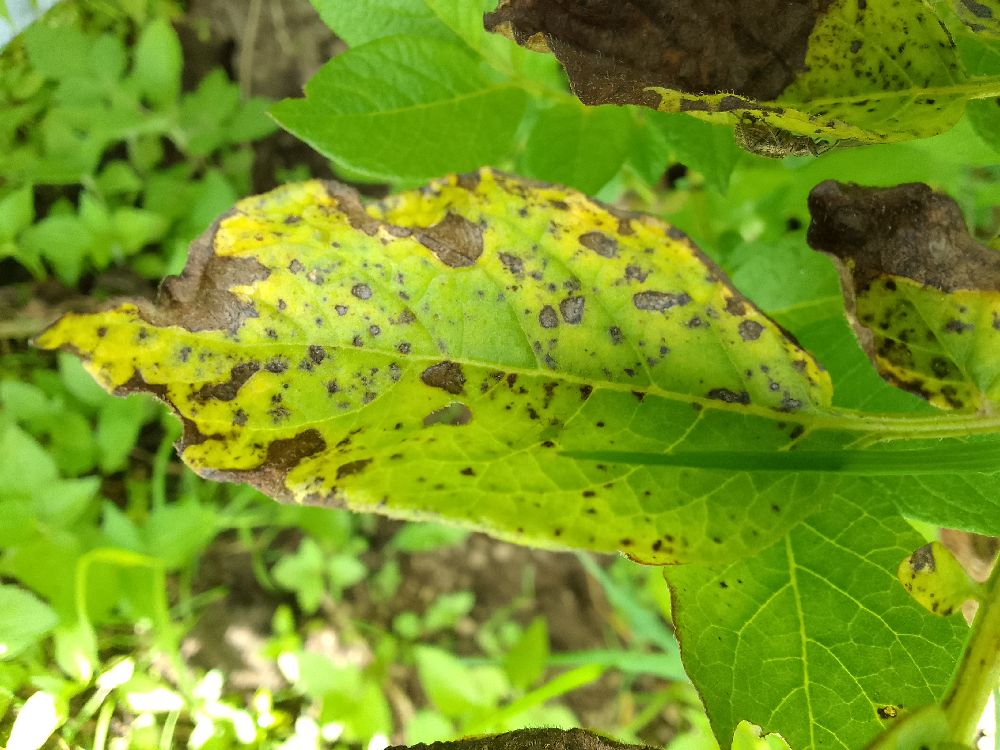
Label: Early blight